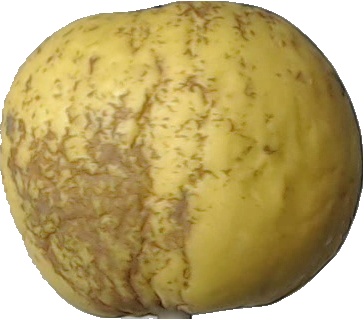
Label: apple_golden_1